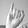
ASL letter: I